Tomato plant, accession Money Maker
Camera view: tilt-top (135 deg); turntable rotation: 90 degrees
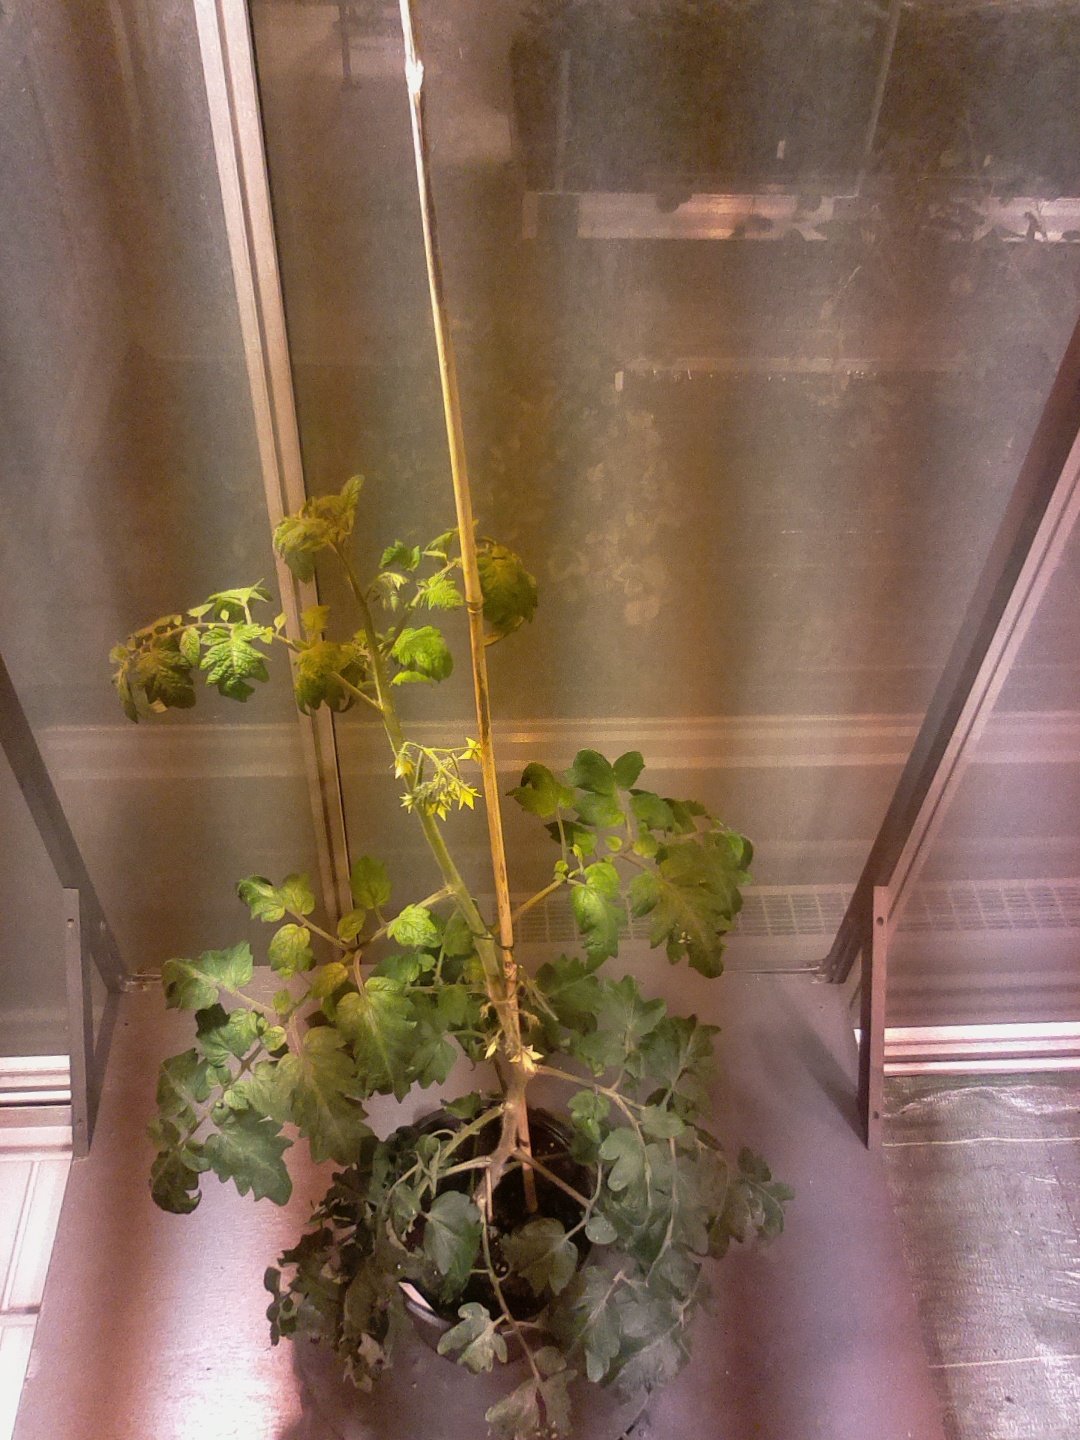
BBCH growth stage 68: Full flowering, 80%-90% of flowers open, more petals falling